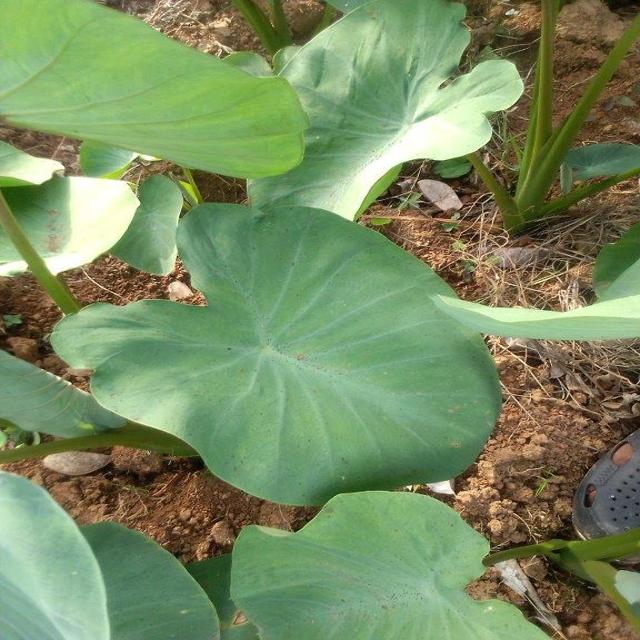
Label: Healthy